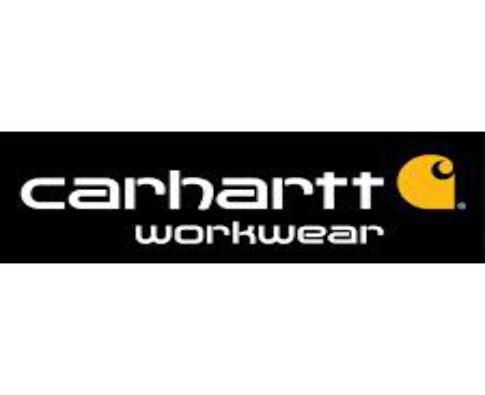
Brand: Carhartt
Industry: Clothes